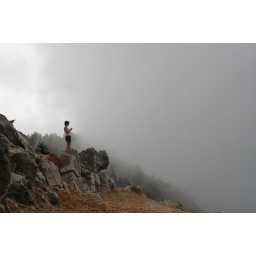
This is the highest mountain on Kefalonia and was shrouded in cloud which created an eerie atmosphere.